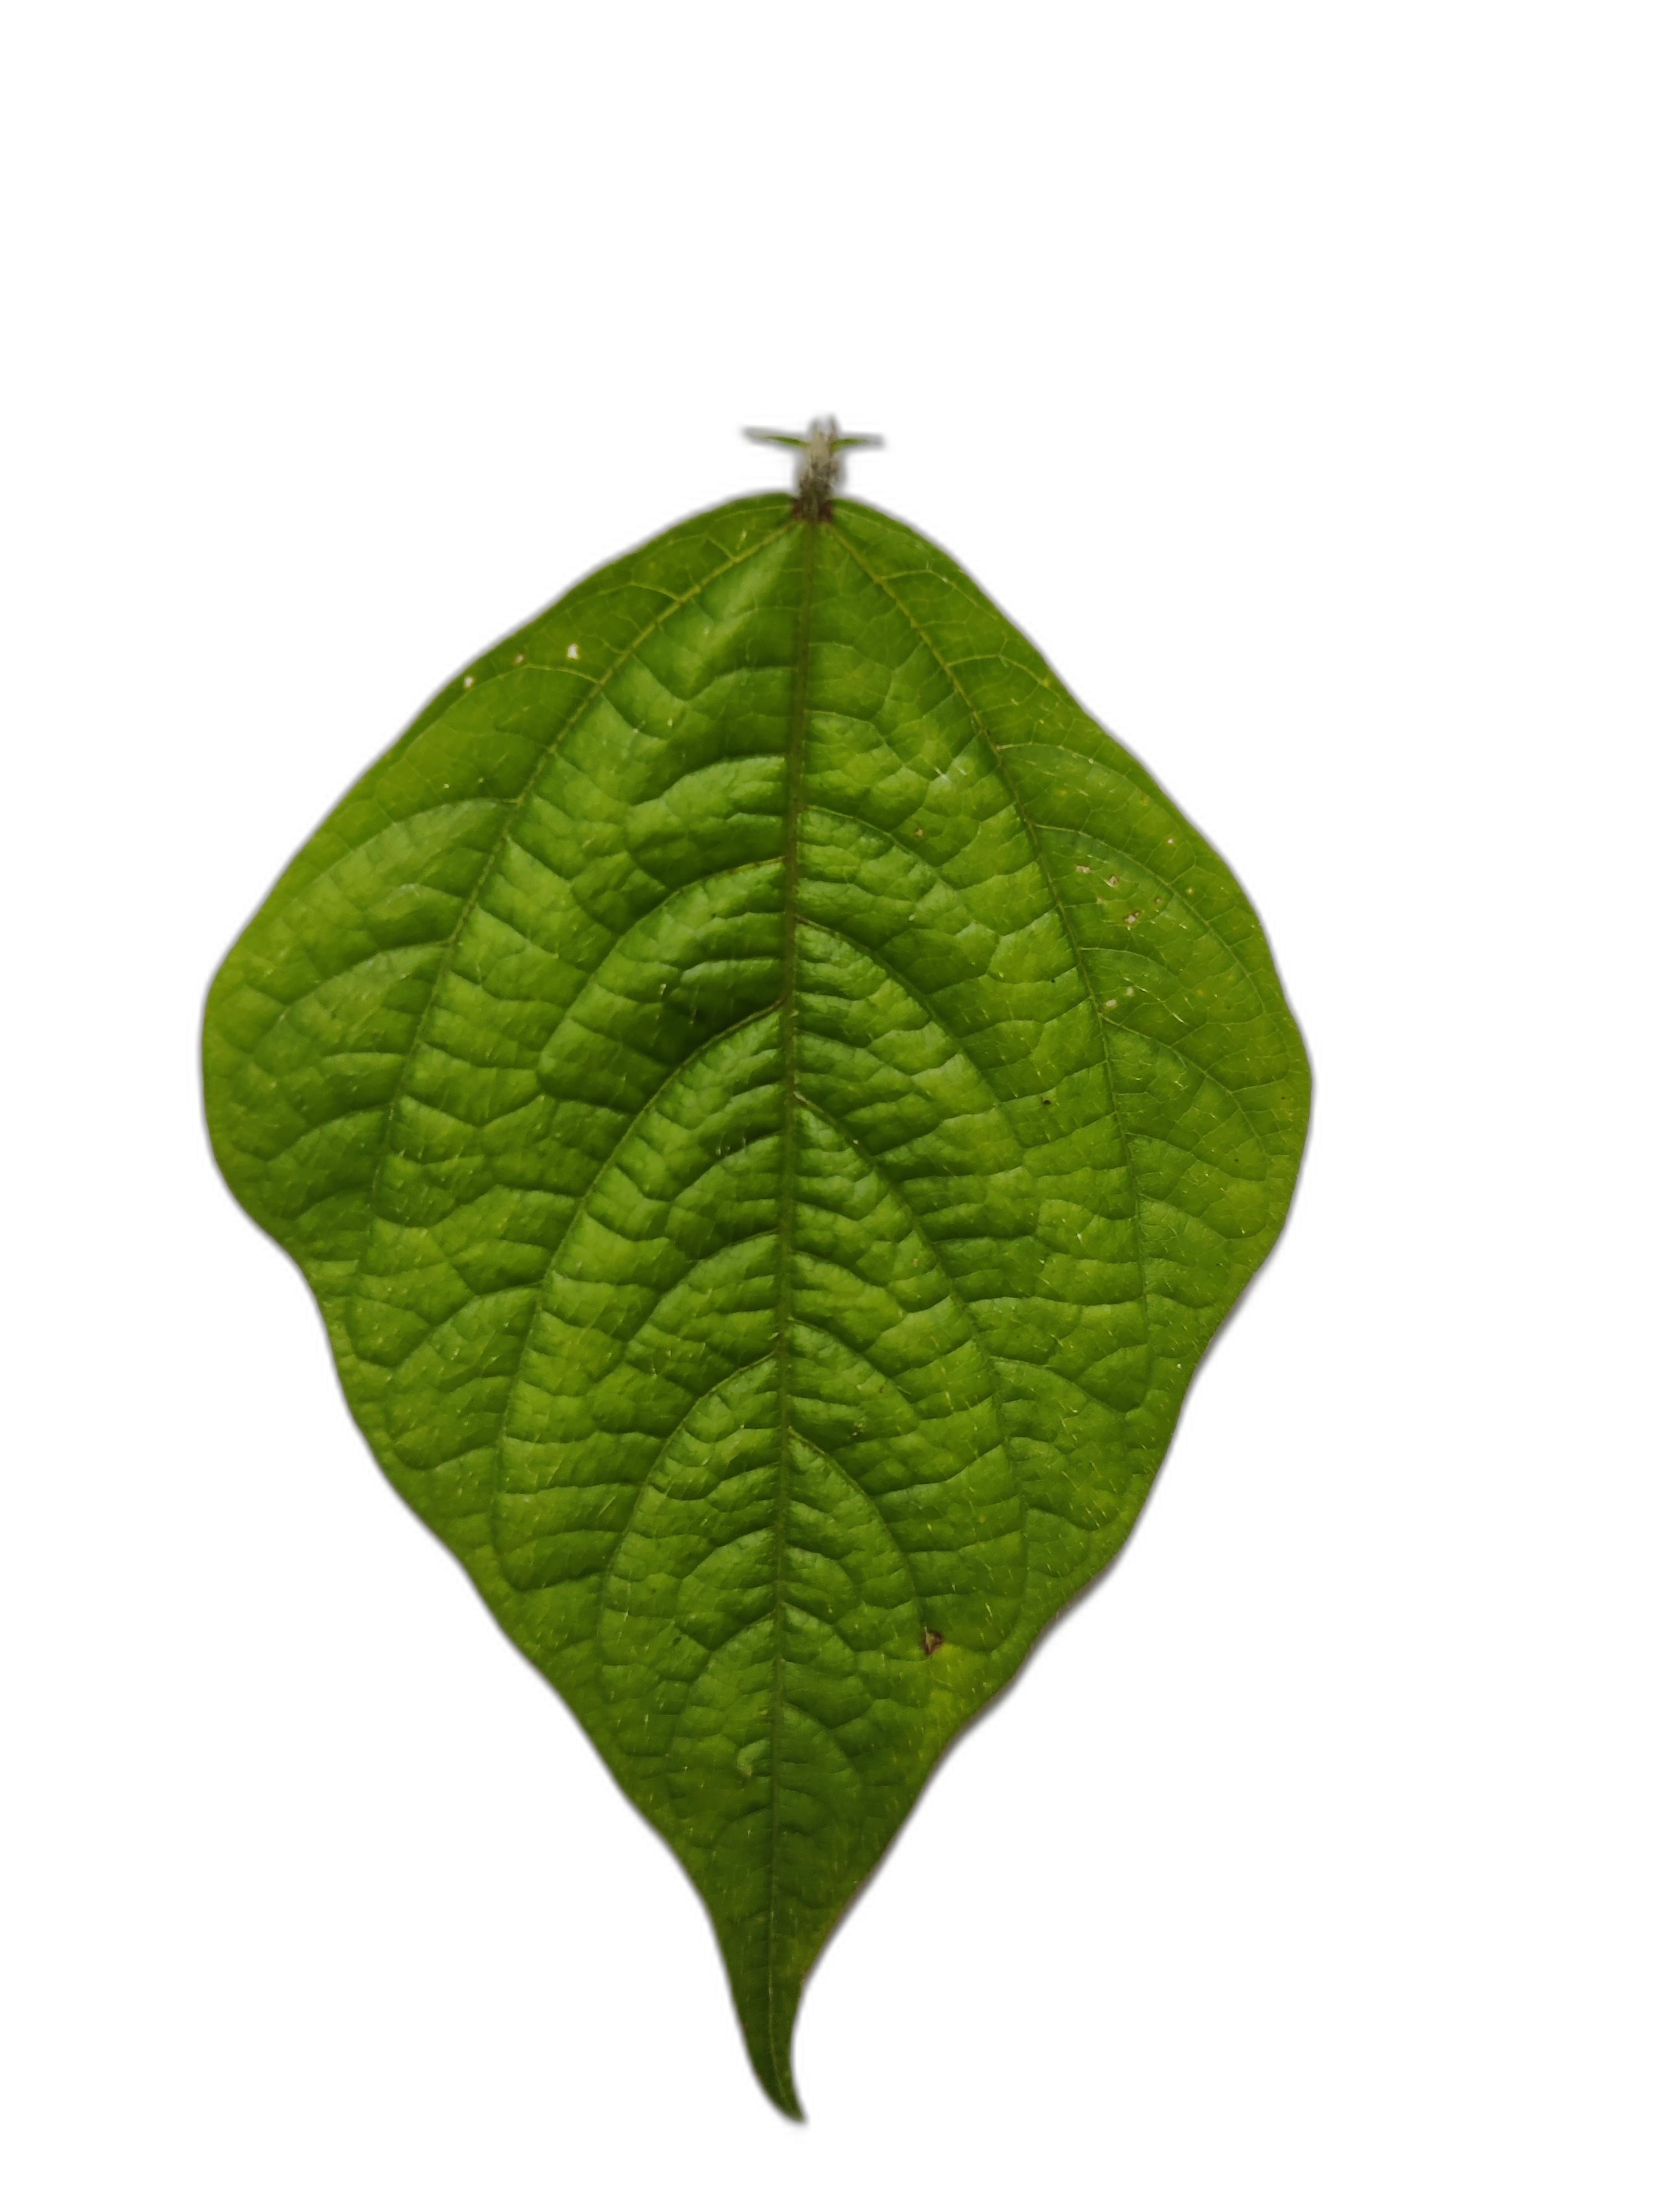
Label: Leaf Crinkle